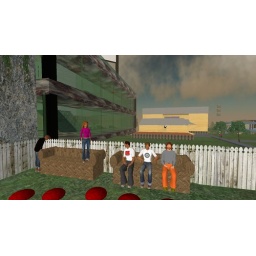
that's OTP standing on the couch, then stalker ed next to me, and james in the orange pants